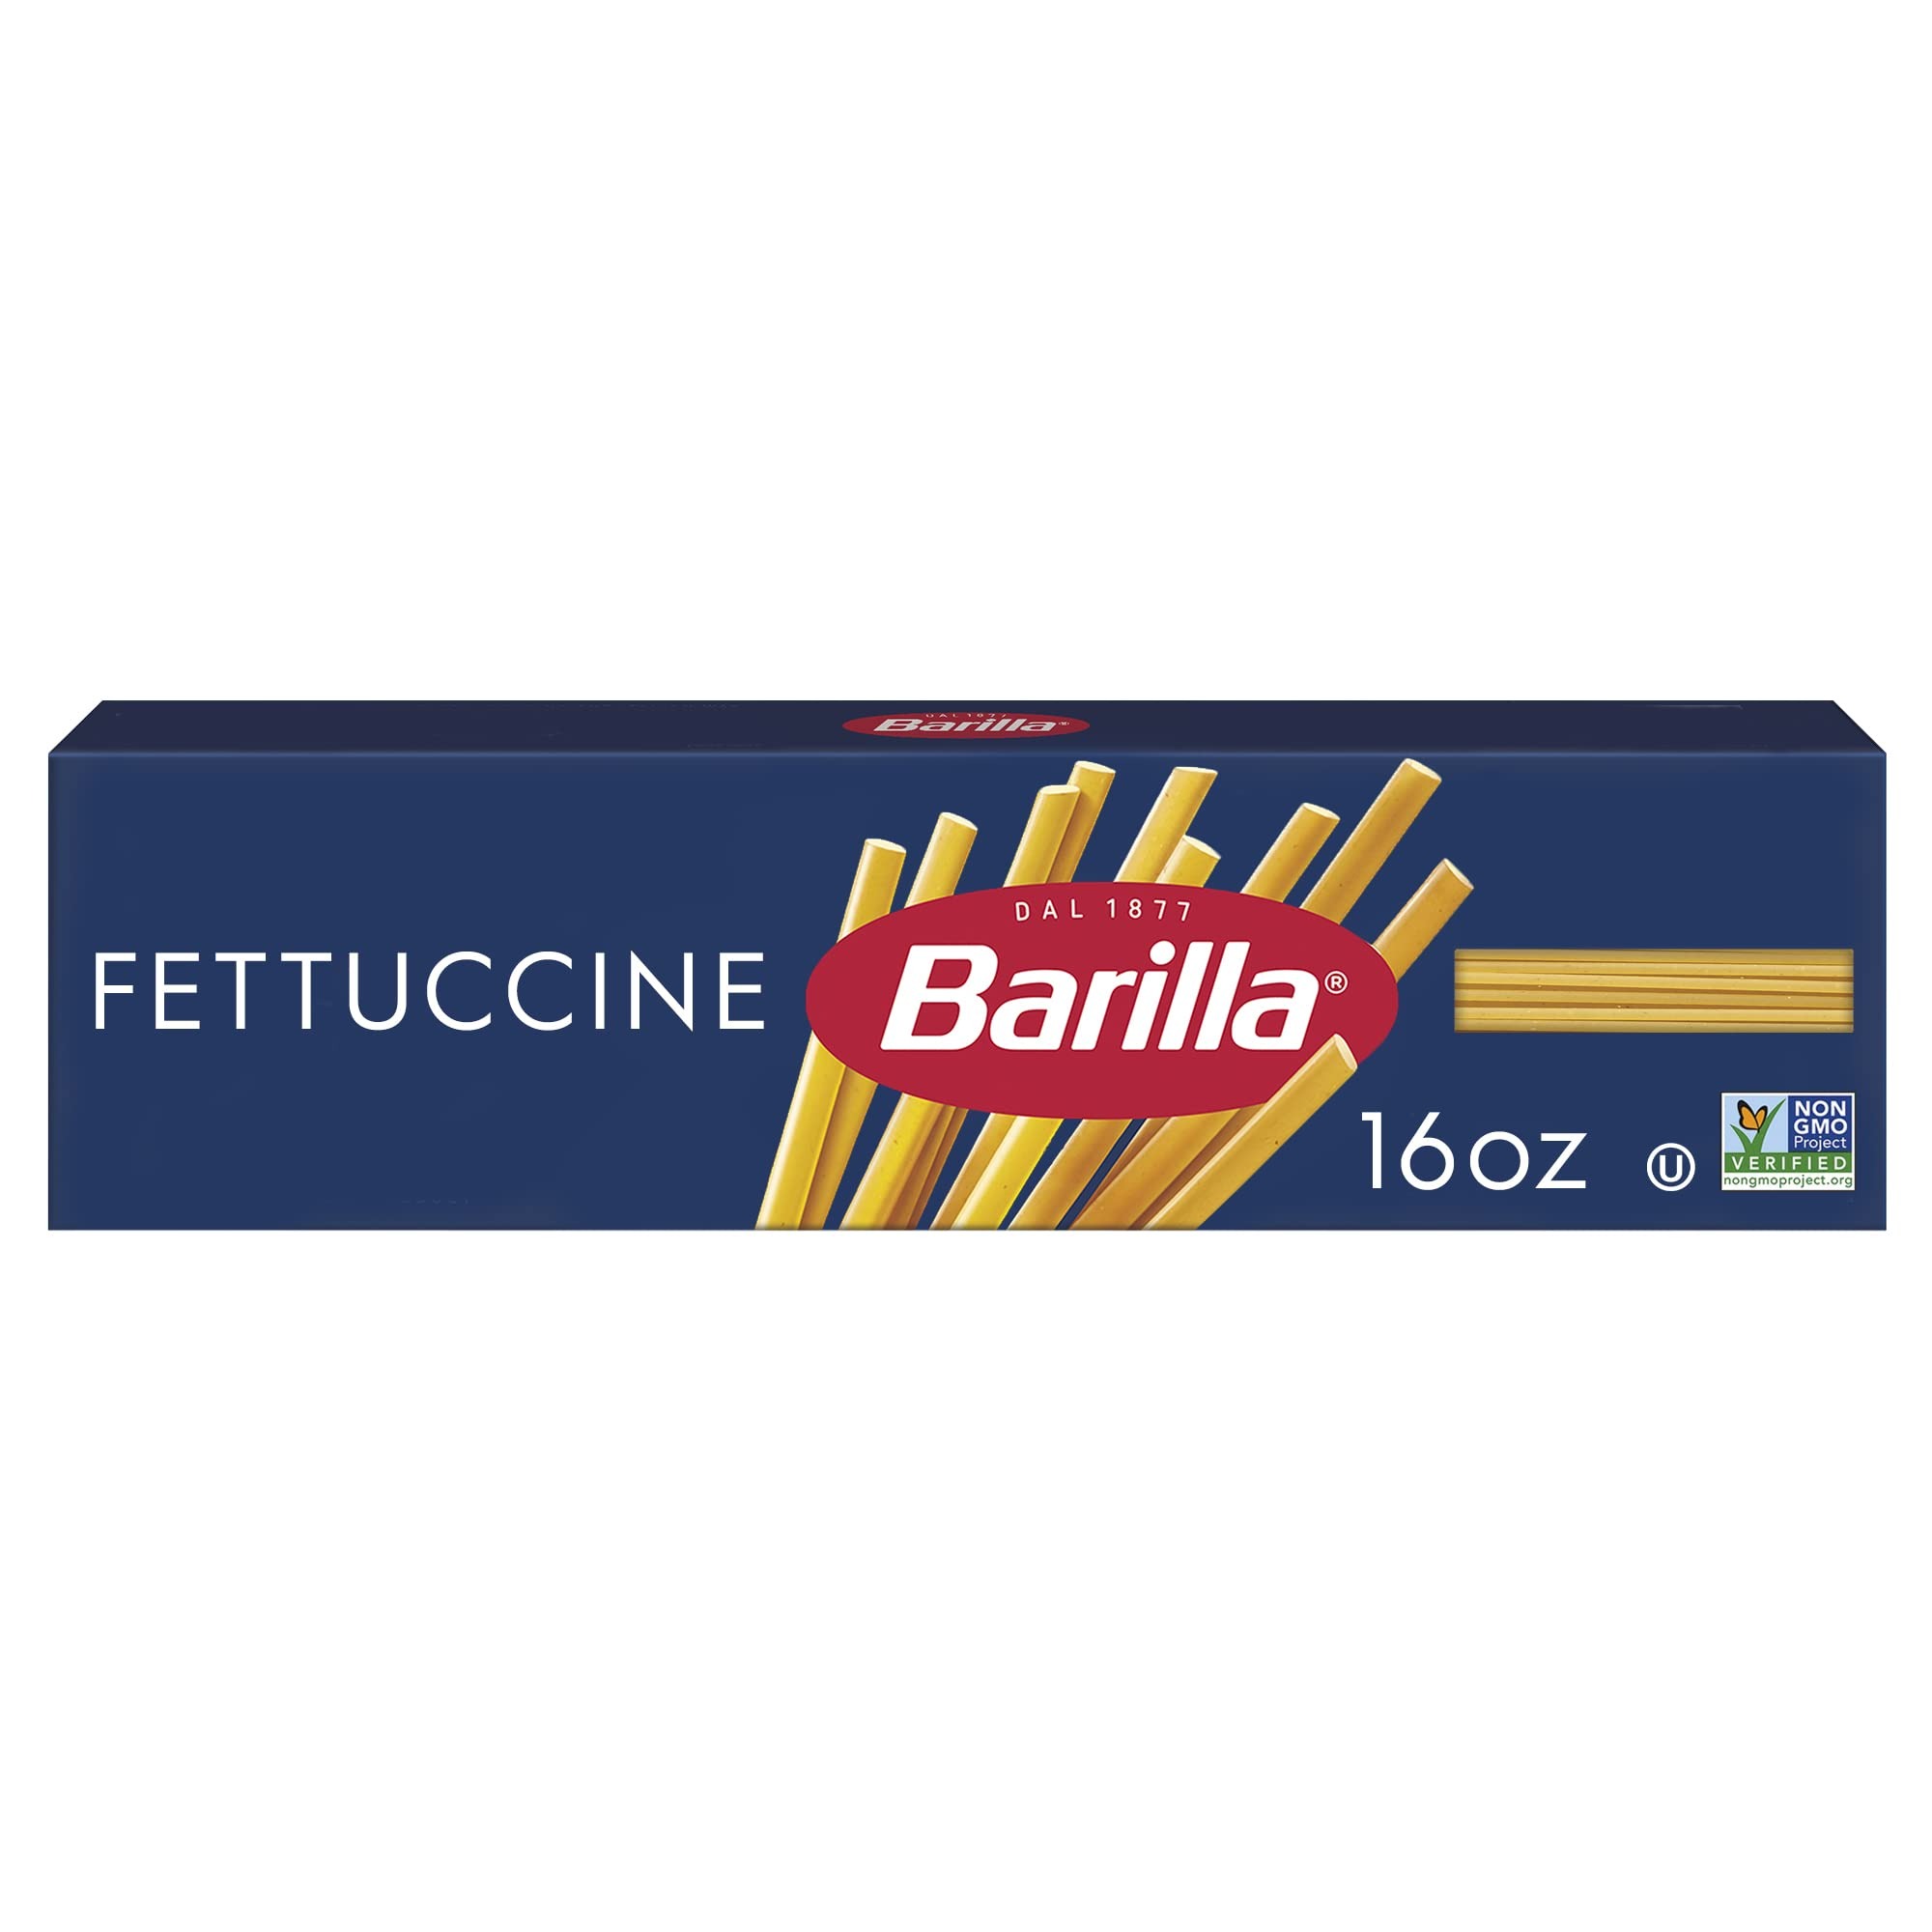
Item Name: Barilla Fettuccine Pasta, 16 oz. Box - Non-GMO Pasta Made with Durum Wheat Semolina - Kosher Certified Pasta
Bullet Point 1: This long ribbon-shaped pasta is one of the oldest shapes in Italy
Bullet Point 2: Cooks in 12 minutes
Bullet Point 3: Can be paired with any of your favorite sauces, light or robust
Bullet Point 4: Good source of thiamin, folic acid, iron, riboflavin and niacin
Bullet Point 5: Product of USA, kosher certified
Bullet Point 6: FREE FROM MAJOR ALLERGENS: Barilla pasta is lactose, peanut, shell fish, fish, tree nut, and soy free; Suitable for vegetarians
Bullet Point 7: UNCOMPROMISING QUALITY, TRUSTED FOR GENERATIONS: A pantry staple, people know Barilla stands for quality and a perfectly "al dente" pasta texture every time; That's why Barilla pasta has been an Italian favorite for over 140 years
Value: 16.0
Unit: ounce

Price: 1.775